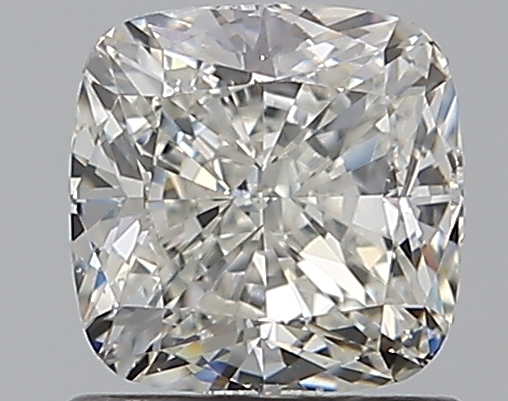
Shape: cushion
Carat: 1.02
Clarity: VS1
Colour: H
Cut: EX
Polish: EX
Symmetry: VG
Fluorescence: N
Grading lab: GIA
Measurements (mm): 5.58 x 5.54 x 3.76